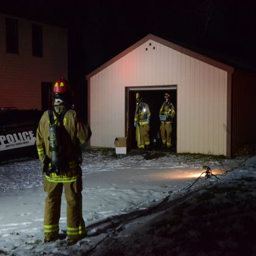
firefighters were called to a building